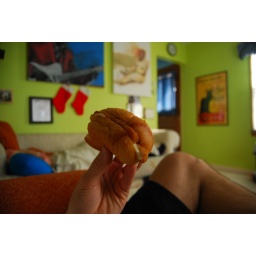
I LOVE the green wall in the background. I think this is too hilarious.